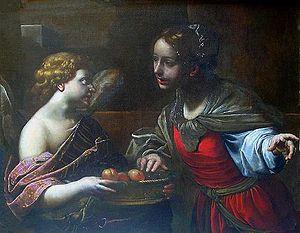
Alessandro Tiarini est un peintre italien baroque du XVIIᵉ siècle, se rattachant à l'école bolonaise.